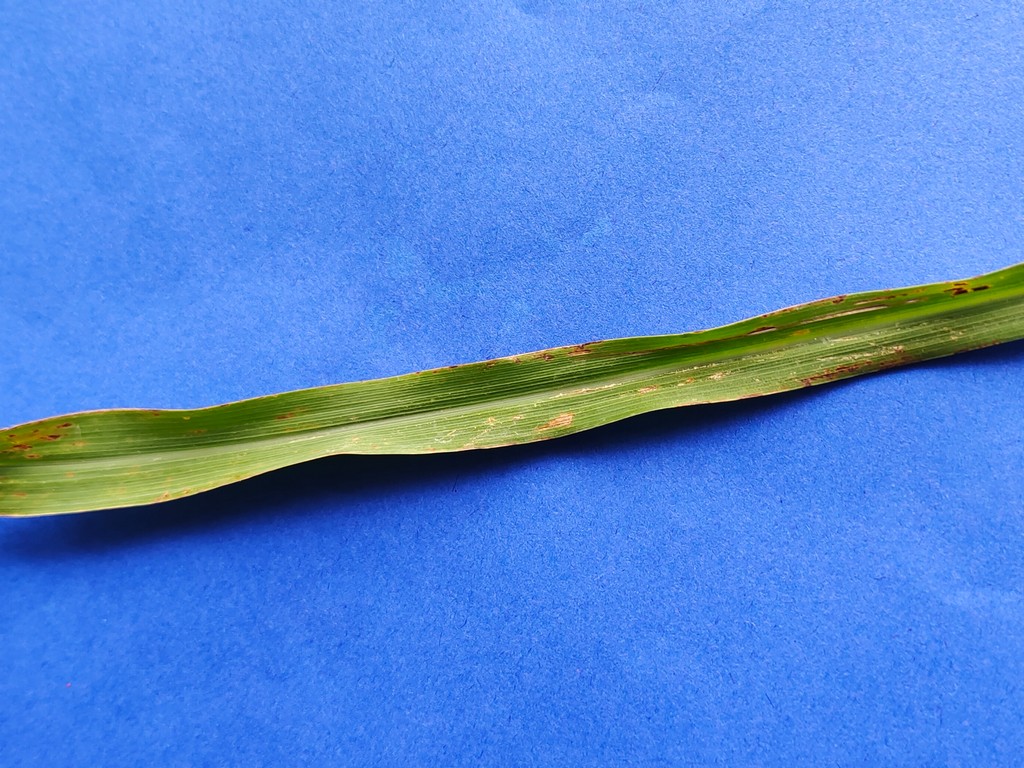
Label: Unhealthy